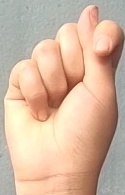
ASL sign: T